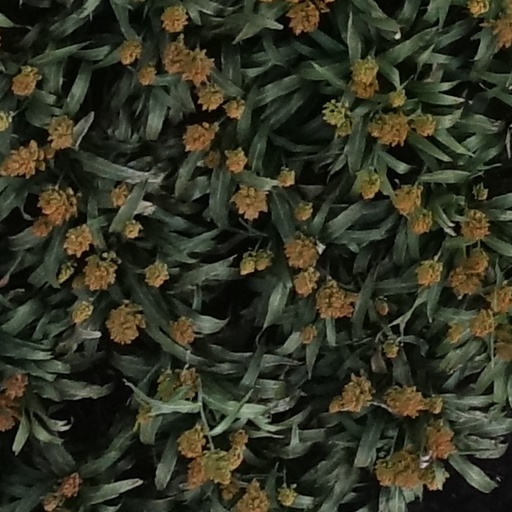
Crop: sorghum